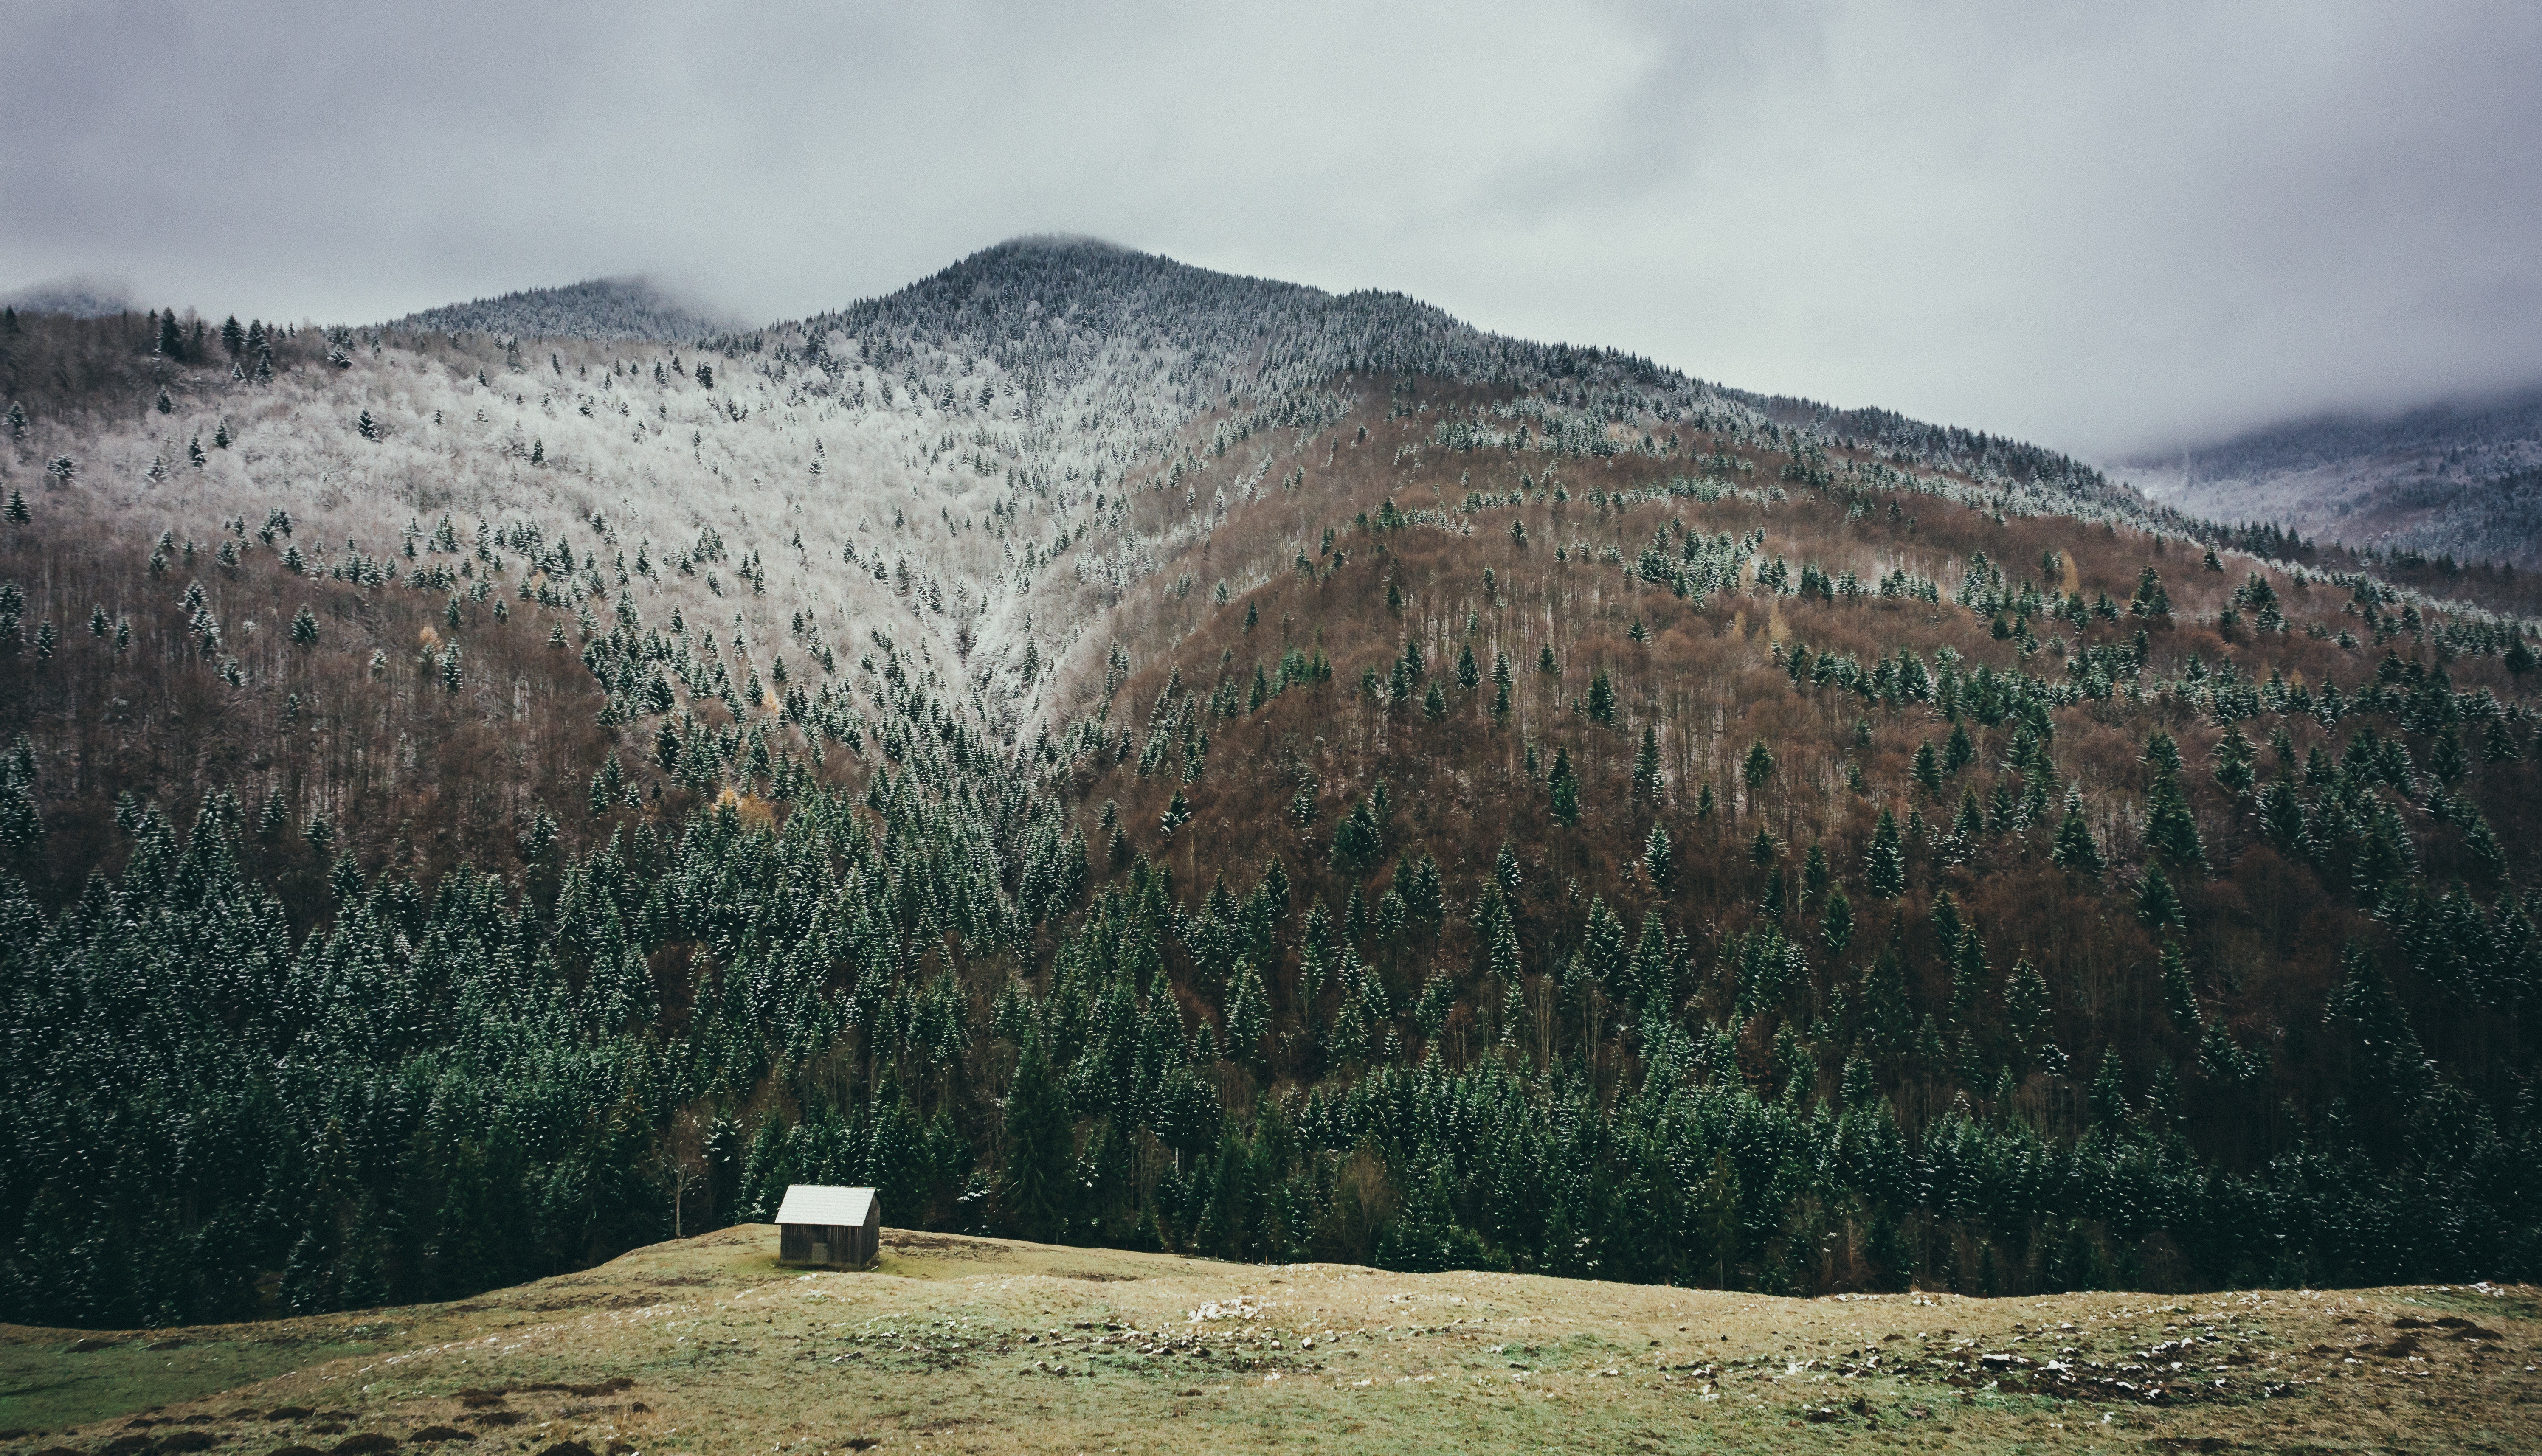
landscape, tree, nature, forest, wilderness, mountain, snow, winter, morning, hill, lake, valley, mountain range, scenic, autumn, scenery, weather, season, ridge, snow mountain, mountain landscape, plateau, fell, rural area, landform, winter trees, forest trees, mountain pass, geographical feature, atmospheric phenomenon, woody plant, mountainous landforms